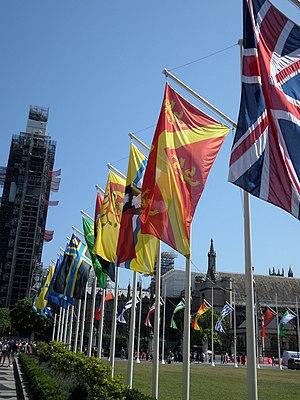
Ceci est une liste de drapeaux qui sont, ou ont été, utilisés par le Royaume-Uni et les territoires qui y sont associés.